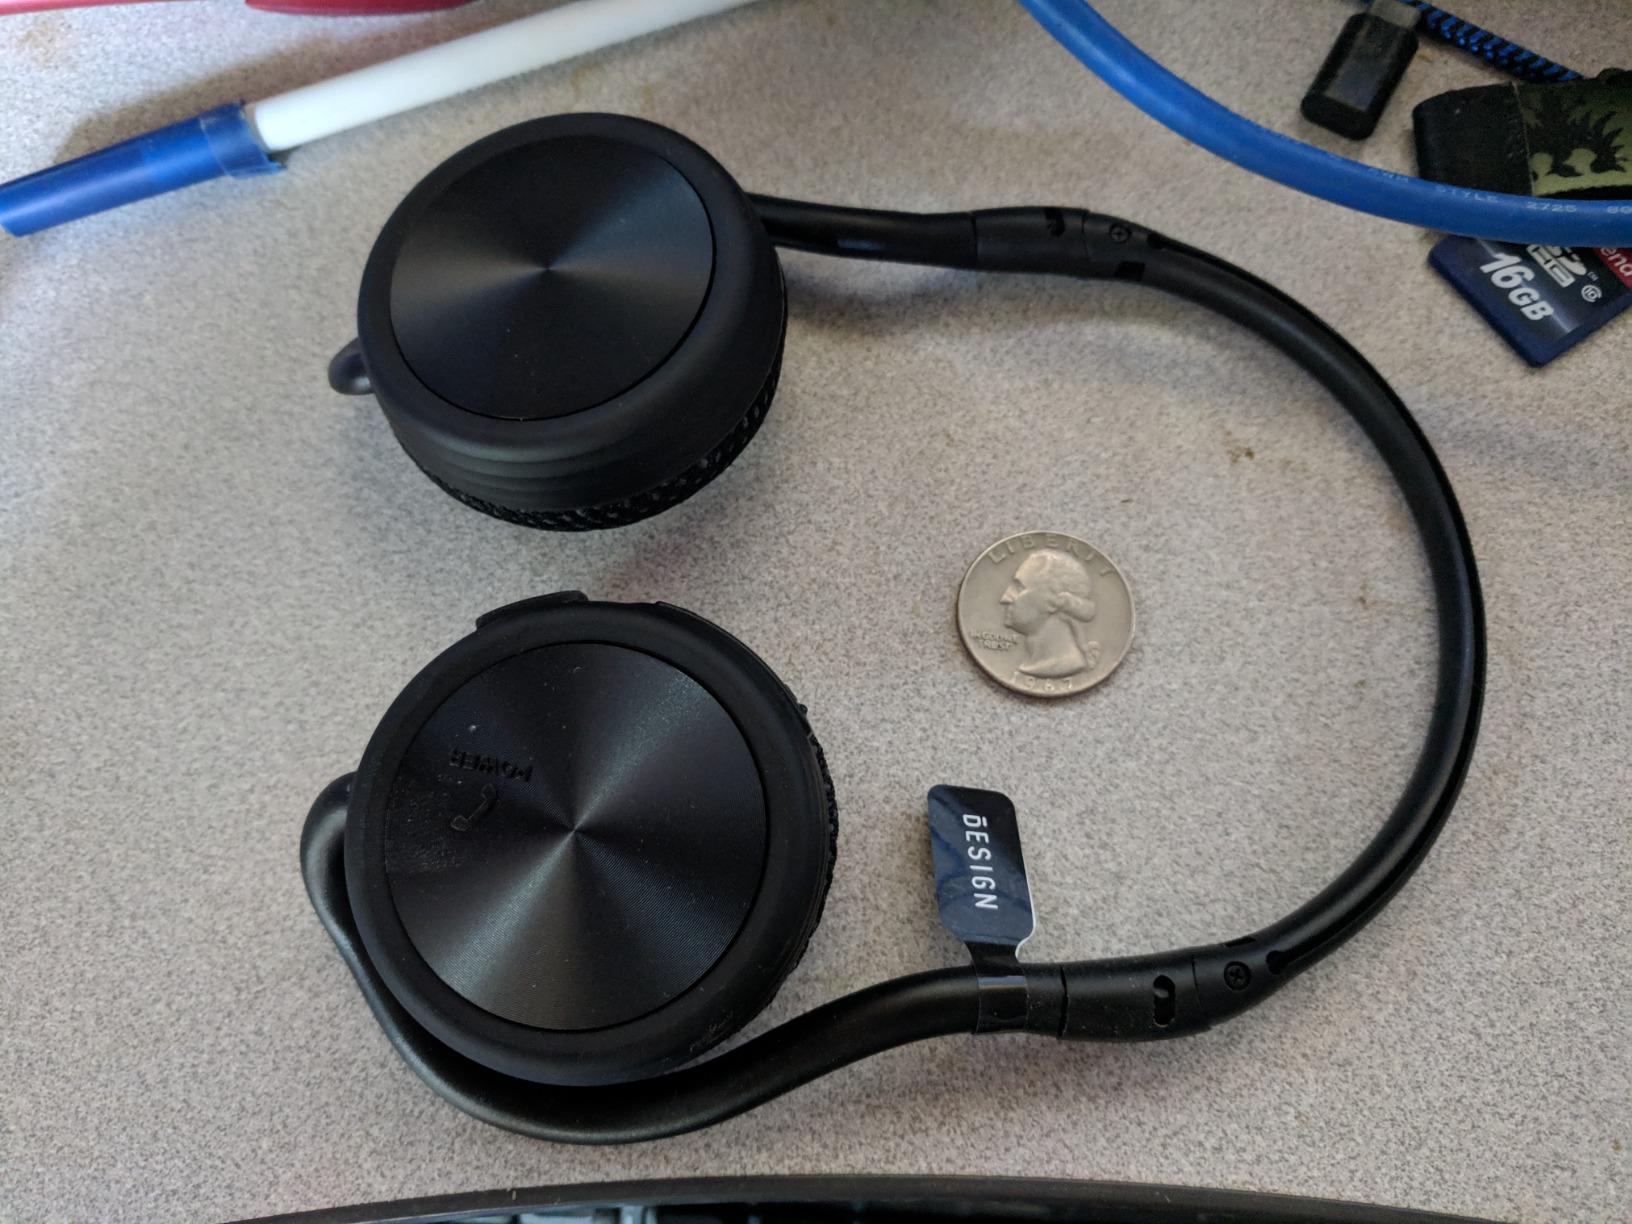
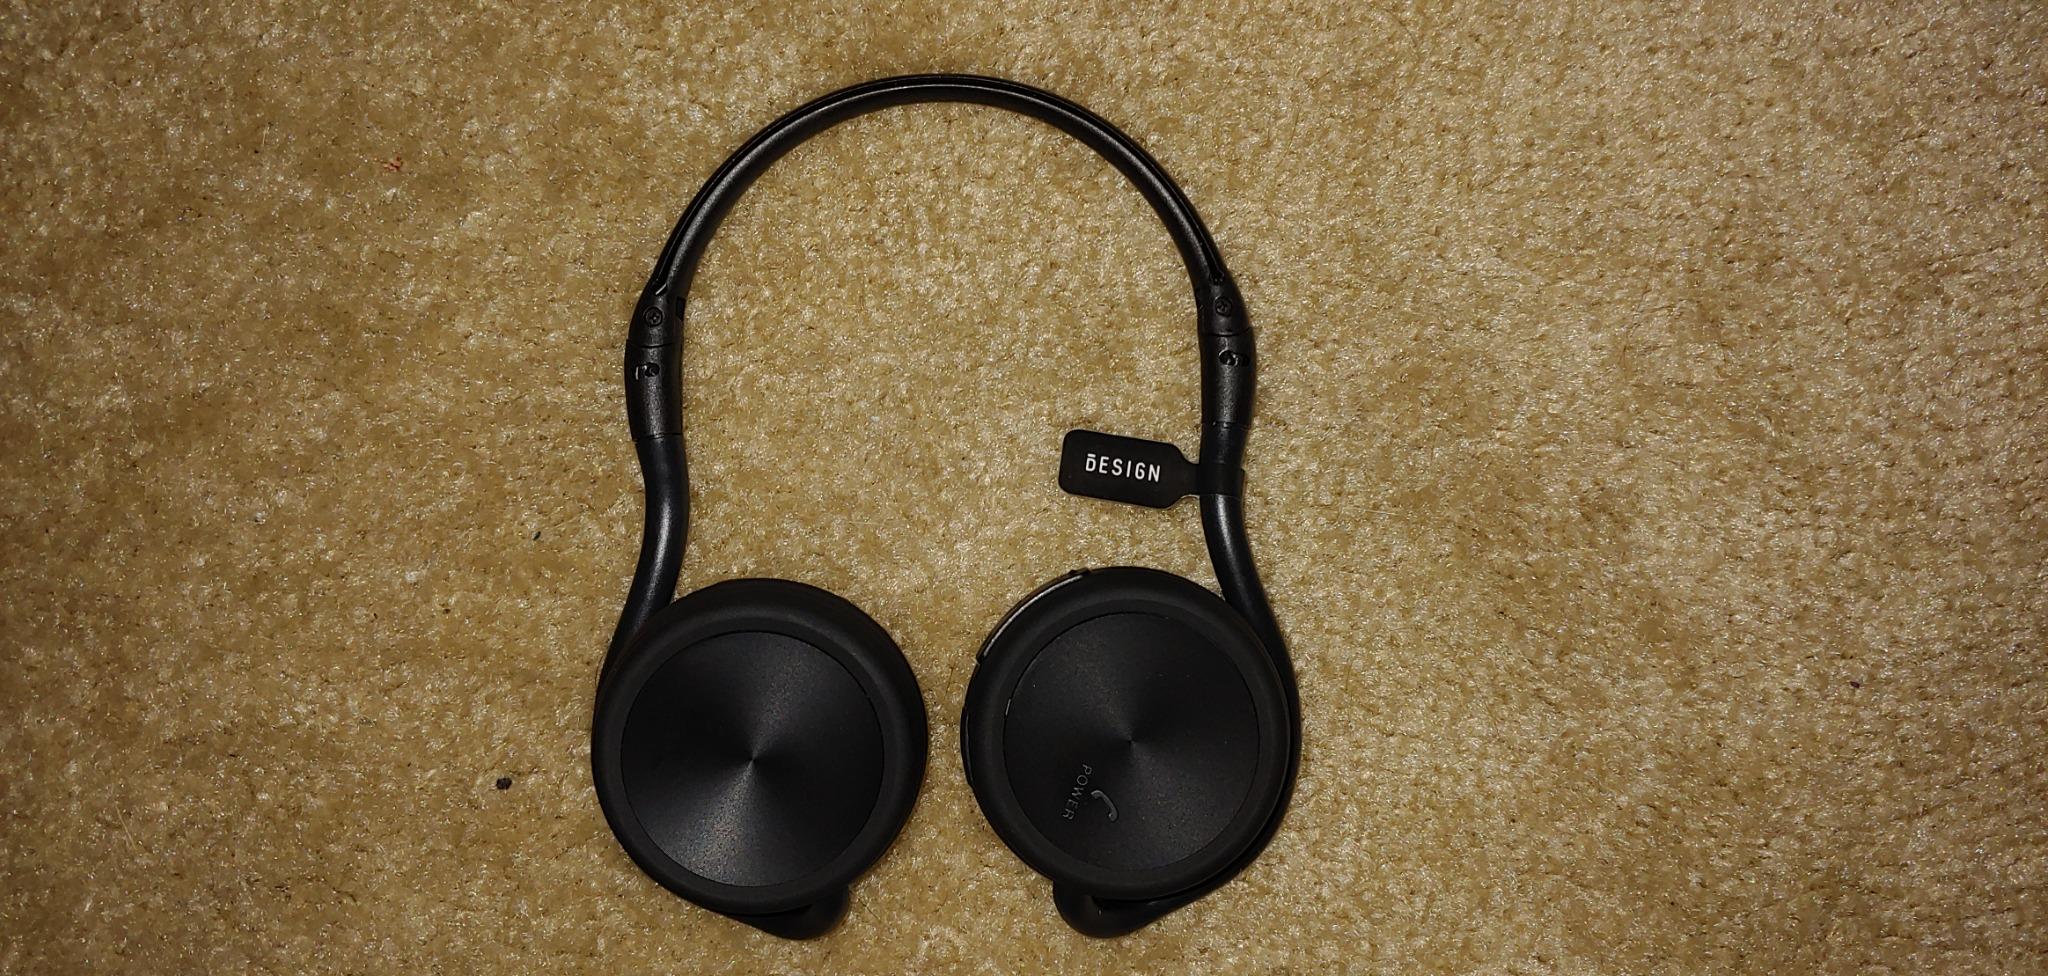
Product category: headphones
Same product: yes